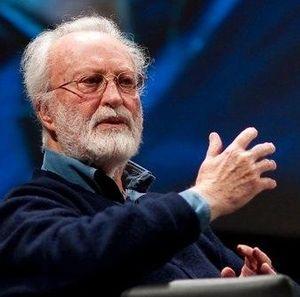
Eugenio Scalfari est un journaliste, un patron de presse, un essayiste et une personnalité politique italienne.